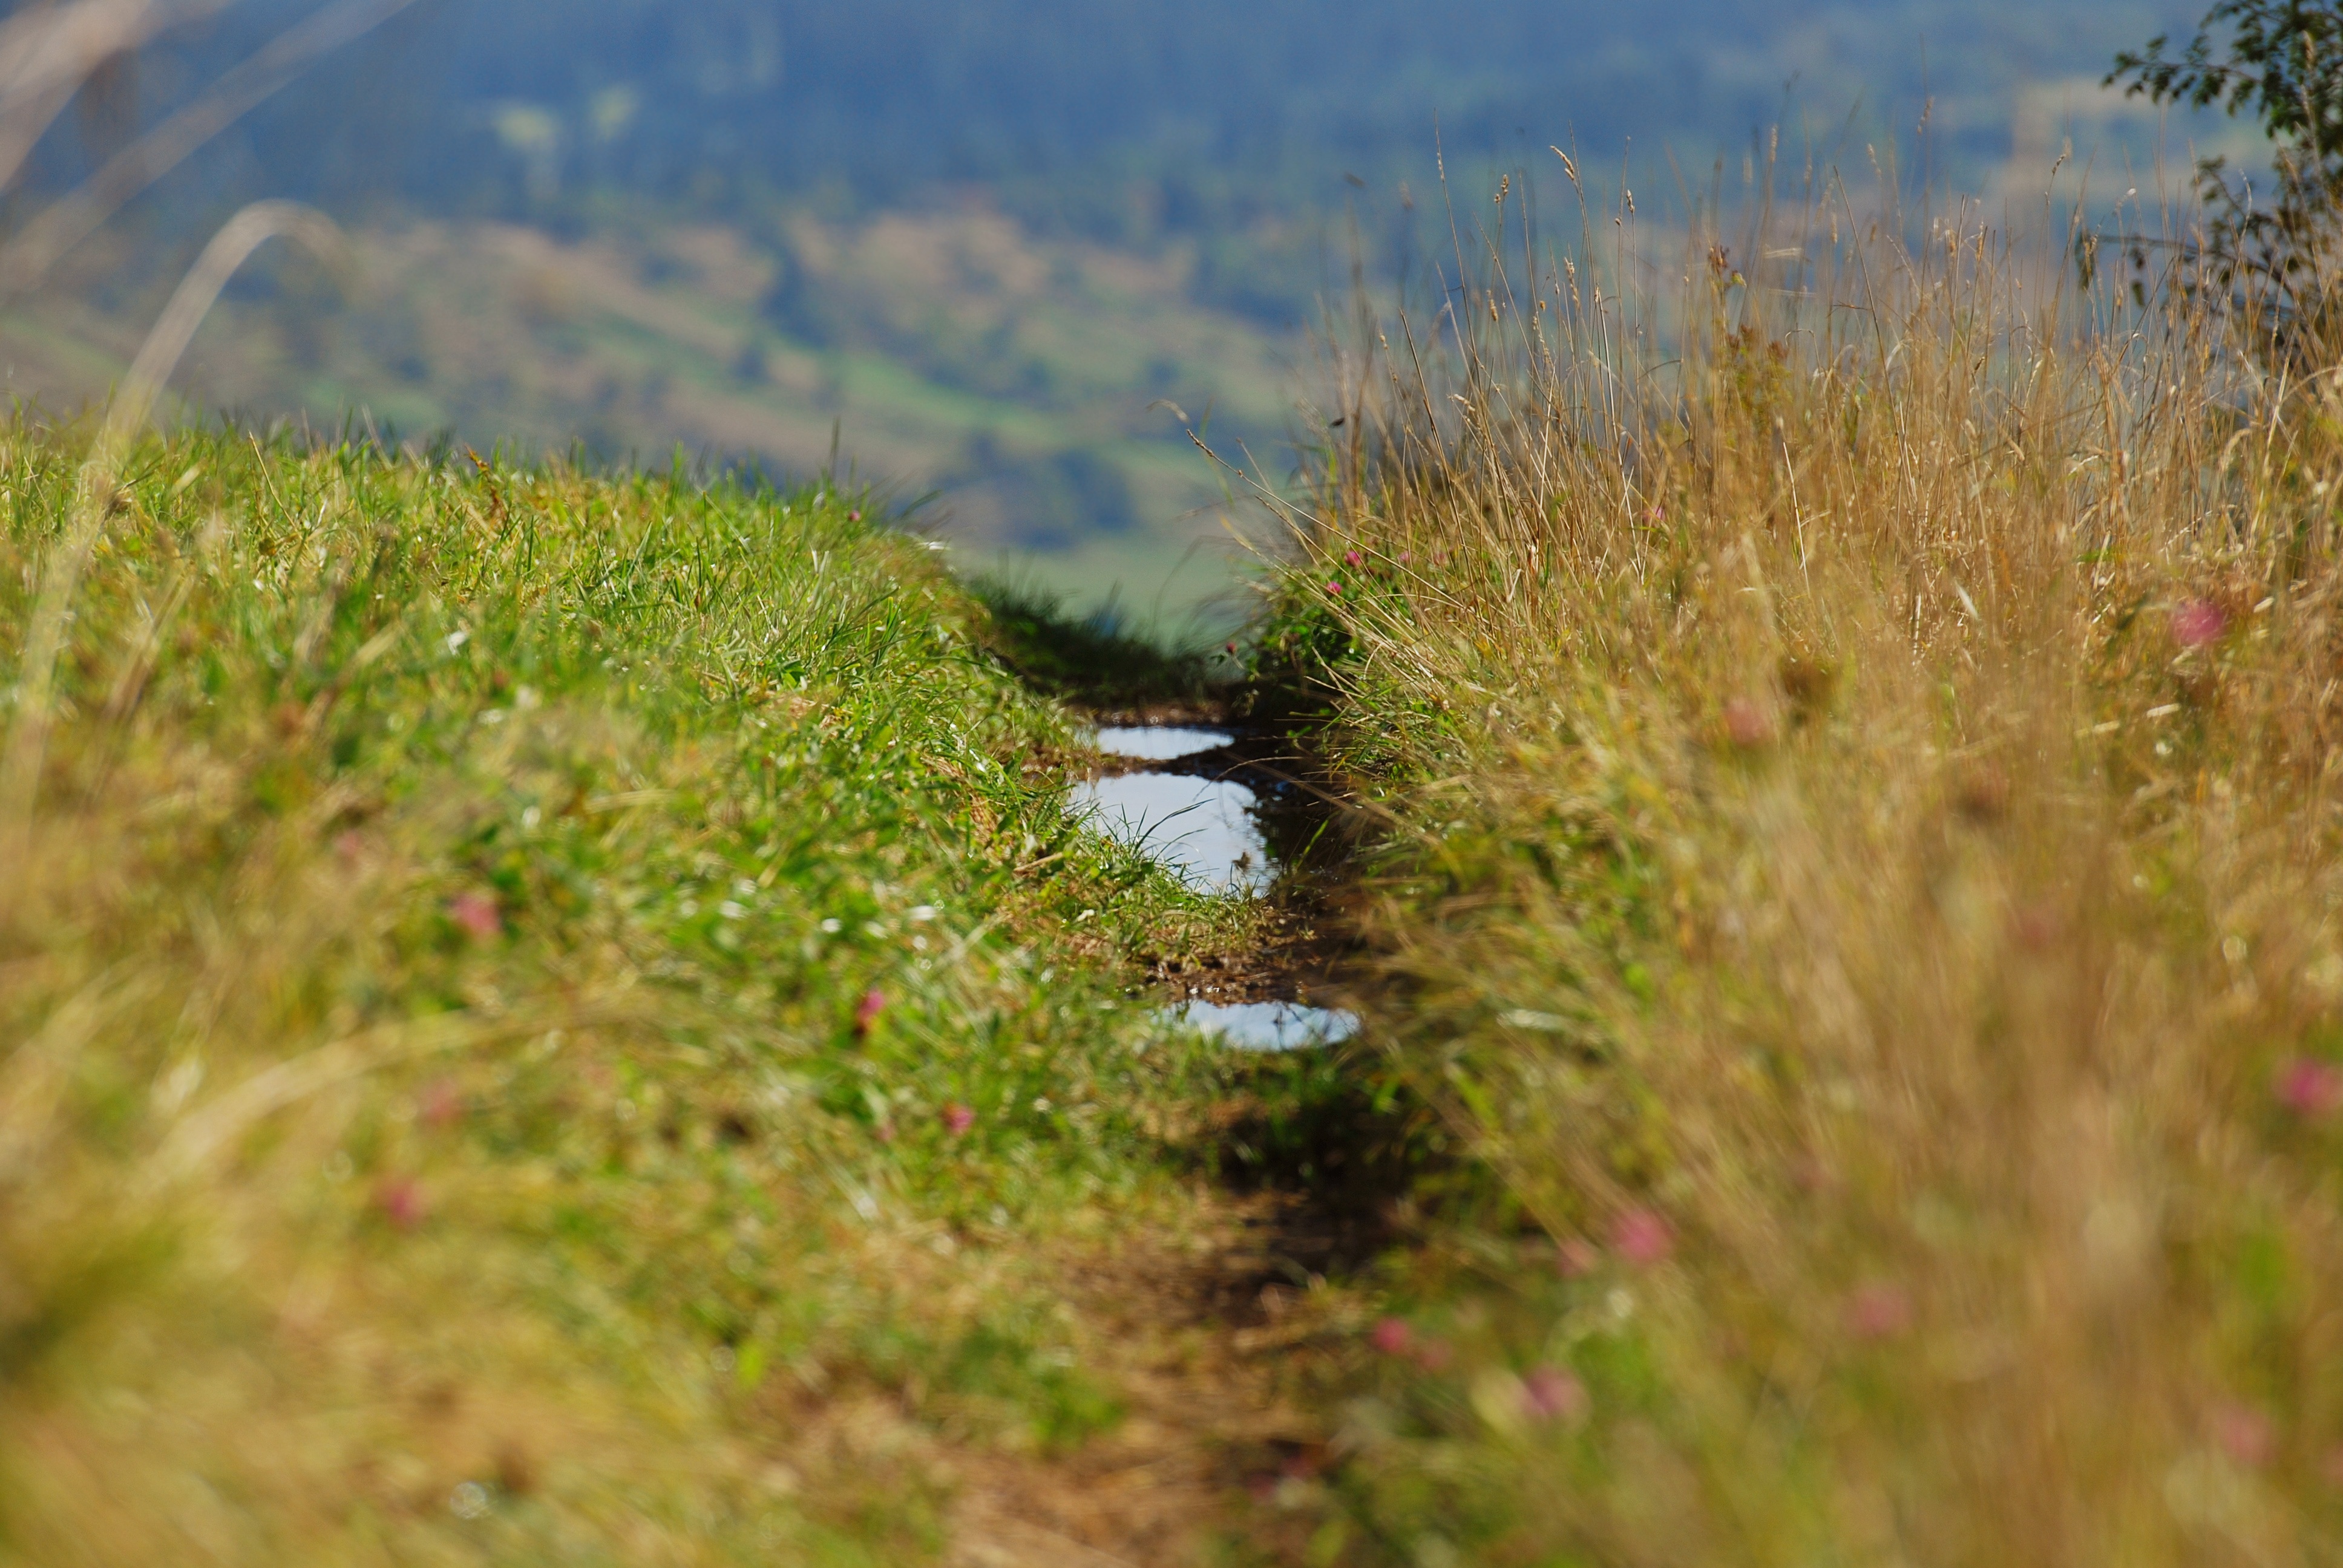
landscape, tree, nature, grass, marsh, wilderness, mountain, plant, field, meadow, prairie, morning, leaf, hill, flower, adventure, wildlife, spring, green, autumn, flora, season, wildflower, grassland, wetland, bog, habitat, ecosystem, rural area, natural environment, grass family